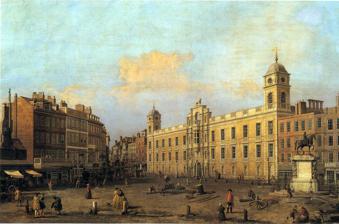
Building: Northumberland House
Country: United Kingdom
Year built: 1605
Former townhouse on the Strand, London For other buildings called Suffolk House, see Suffolk House (disambiguation) . Northumberland House by Canaletto , 1752. It shows the Strand front of Northumberland House. Note the Percy Lion atop the central facade. The Statue of Charles I at right survives in situ. An extract from John Rocque's Map of London, 1746 . The two projecting garden wings had not yet been added. Position of Northumberland House and garden on a modern map, based on John Rocque's 1746 map. Northumberland House (also known as Suffolk House when owned by the Earls of Suffolk) was a large Jacobean townhouse in London , so-called because it was, for most of its history, the London residence of the Percy family , who were the Earls and later Dukes of Northumberland and one of England's richest and most prominent aristocratic dynasties for many centuries. It stood at the far western end of the Strand from around 1605 until it was demolished in 1874 . In its later years it overlooked Trafalgar Square . Background In the 16th century the Strand, which connects the City of London with the royal centre of Westminster , was lined with the mansions of some of England's richest prelates and noblemen . Most of the grandest houses were on the southern side of the road and had gardens stretching down to the River Thames e.g. Durham House . Construction In around 1605 Henry Howard, 1st Earl of Northampton cleared a site at Charing Cross on the site of a convent and built himself a mansion, at first known as Northampton House. The Strand facade was 162 feet (49 m) wide and the house's depth was marginally greater. It had a single central courtyard and turrets in each corner. The balustrade of the Strand front carried an inscription in stone letters. During the funeral of Anne of Denmark in May 1619, a large stone letter 'S' fell from the façade onto spectators of the procession, killing one William Appleyard. According to Nathaniel Brent , the stone was part of a motto and was "thrust down by a gentlewoman who put her foot against it, not thinking it had been so brickle [brittle]". The garden was 160 feet (49 m) wide and over 300 feet (91 m) long, but unlike those of neighbouring mansions to the east, it did not reach all the way down to the river. Seventeenth and eighteenth centuries The Percy Lion ( crest of Percy), after a model by Michelangelo , removed from Northumberland House in 1874, prior to demolition, by the 6th Duke and placed atop Syon House , his seat to the west of London. In 1614 the house passed from Lord Northampton to the Earls of Suffolk , another branch of the powerful Howard family headed by the Dukes of Norfolk . Thomas Howard, 1st Earl of Suffolk inherited the house, but his wife, Catherine Howard, Countess of Suffolk , had to pay £5000 for the in situ furnishings. In the 1640s it was sold to the Earl of Northumberland , at the discounted price of £15,000, as part of the marriage settlement when he married a Howard. The Front of Northumberland House, next the Strand, 1809 Regular alterations were made over the next two centuries in response to fashion and to make the layout more convenient for the lifestyle of the day. John Webb was employed from 1657 to 1660 to relocate the family's living accommodation from the Strand front to the garden front. In the 1740s and 1750s the Strand front was largely reconstructed and two wings were added which projected from the ends of the garden front at right angles. These were over 100 feet (30 m) long, in late palladian style, and contained a ballroom and a picture gallery, the latter itself 106 feet (32 m) long. The architects were Daniel Garrett , until his death in 1753; and then the better known James Paine . In the mid-1760s Robert Mylne was employed to reface the courtyard in stone; he may also have been responsible for extensions to the two garden wings which were made at that time. In the 1770s Robert Adam was commissioned to redecorate the state rooms on the garden front, and the Glass Drawing Room at Northumberland House was one of his most celebrated interiors. Part of the Strand front had to be rebuilt after a fire in 1780. Nineteenth century Northumberland House, shortly before it was demolished in 1874. Northumberland house staircase In 1819 Thomas Cundy was employed to rebuild the Garden (South) Front, which had become unstable, moving it 5 feet (1.5 m) south; he subsequently added the final main staircase. This painting, c. 1865, in which Northumberland House is centre left, puts the location of the building into its modern context. The view is southwards across Trafalgar Square, with the towers of the Houses of Parliament on the skyline. By the end of the mid-19th century the other mansions on the Strand had been demolished. The area was largely commercial and its entertainment industry had grown, meaning it was no longer a fashionable place for aristocracy to live. The then Duke of Northumberland was reluctant to leave his generations-held home, although he was pressured to do so by the Metropolitan Board of Works , which wished to build a road through the middle of the site to connect to the new roads by the Embankment. After a fire which caused substantial damage, the Duke accepted an offer of £500,000 in 1874 (equivalent to £58,600,000 in 2023). Northumberland House was demolished and Northumberland Avenue , including its buildings fronting, was built in its place. Northumberland Avenue The Hotel Victoria One of the largest buildings on the newly built Northumberland Avenue was the 500-bedroom Hotel Victoria, which in its arched entrance, and oriel window above it, imitated Northumberland House. During the Second World War it was taken over by the Ministry of Defence and renamed Northumberland House. It is now known as No. 8 Northumberland Avenue. Remains An archway from Northumberland House, designed by William Kent , was sold for the entrance to the garden of Tudor House, which formerly stood in Bromley-by-Bow . It was moved in 1998 to form the principal entrance to the Bromley by Bow Centre . A section of the panelling from the 1770s glass drawing room survives in the collection of the Victoria and Albert Museum . See also Alnwick Castle – the Percy family's main seat. List of demolished buildings and structures in London Syon House – the Percy family's west London residence. Notes, references and sources Notes and references